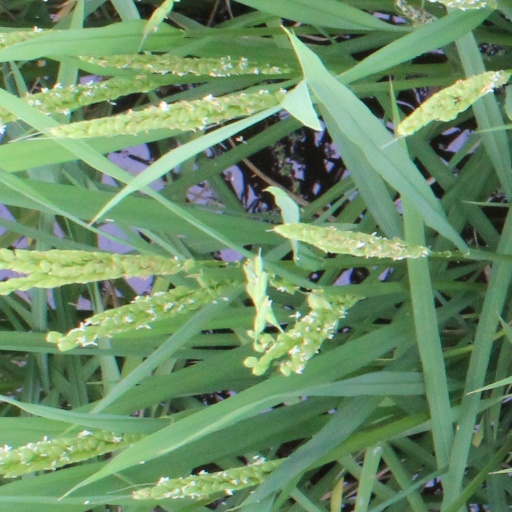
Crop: rice